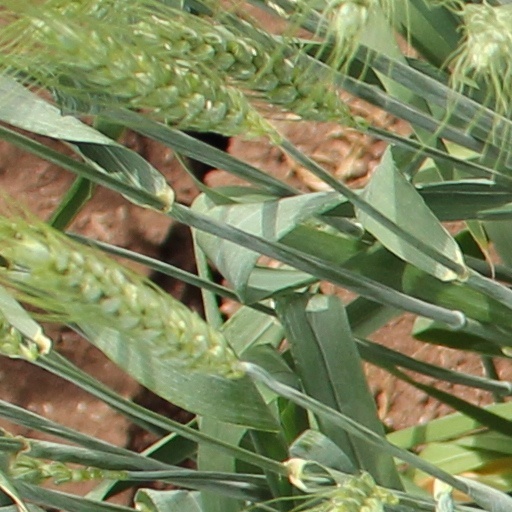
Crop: wheat